Postage stamps and postal history of India

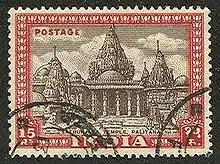
Satrunjaya, Jain temple complex near Palitana, 15 August 1949. Indian stamps reflect the country's old and rich cultural heritage.

From 1 January 1926 all printing and overprinting of India' postage stamps was conducted at India Security Press, Nasik. The possibility of printing postage stamps and other security items in India had been enquired into before the First World War but could not be pursued at that time. In 1922, the feasibility of this issue was explored in England by Lt Col C.H. Willis, C.I.E., then master of the Bombay Mint, and Mr F.D. Ascoti, I.C.S., Controller of Printing, Stationery and Stamps. Their favourable report, followed by a successful demonstration of production techniques in Delhi in 1923, led to the decision of the Government to establish a security press at Nashik. The responsibility of setting up the Press was entrusted to none other than the London firm of Thomas De La Rue which already had a six-decade long association with Indian stamps. The construction began in 1924 at an original estimate of Rs 27½ lakhs and was completed in 1925 with additional costs of Rs 67 and 1/400,000.